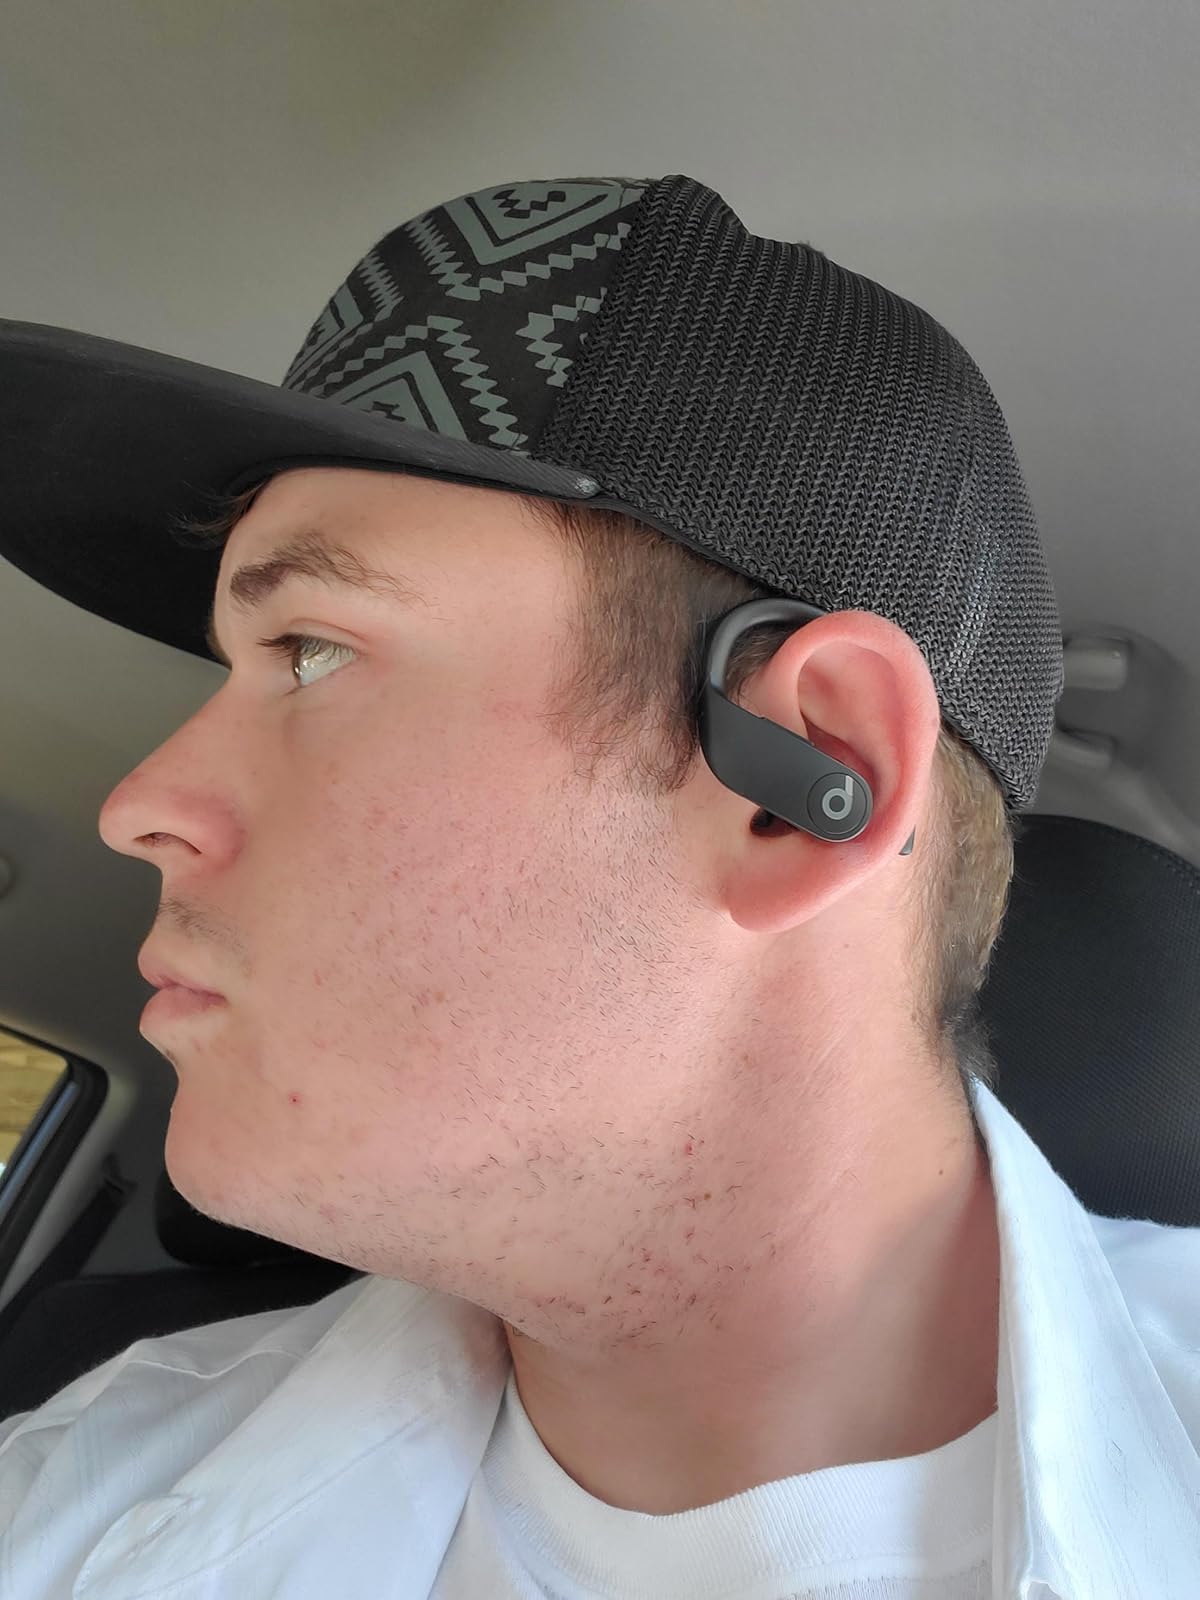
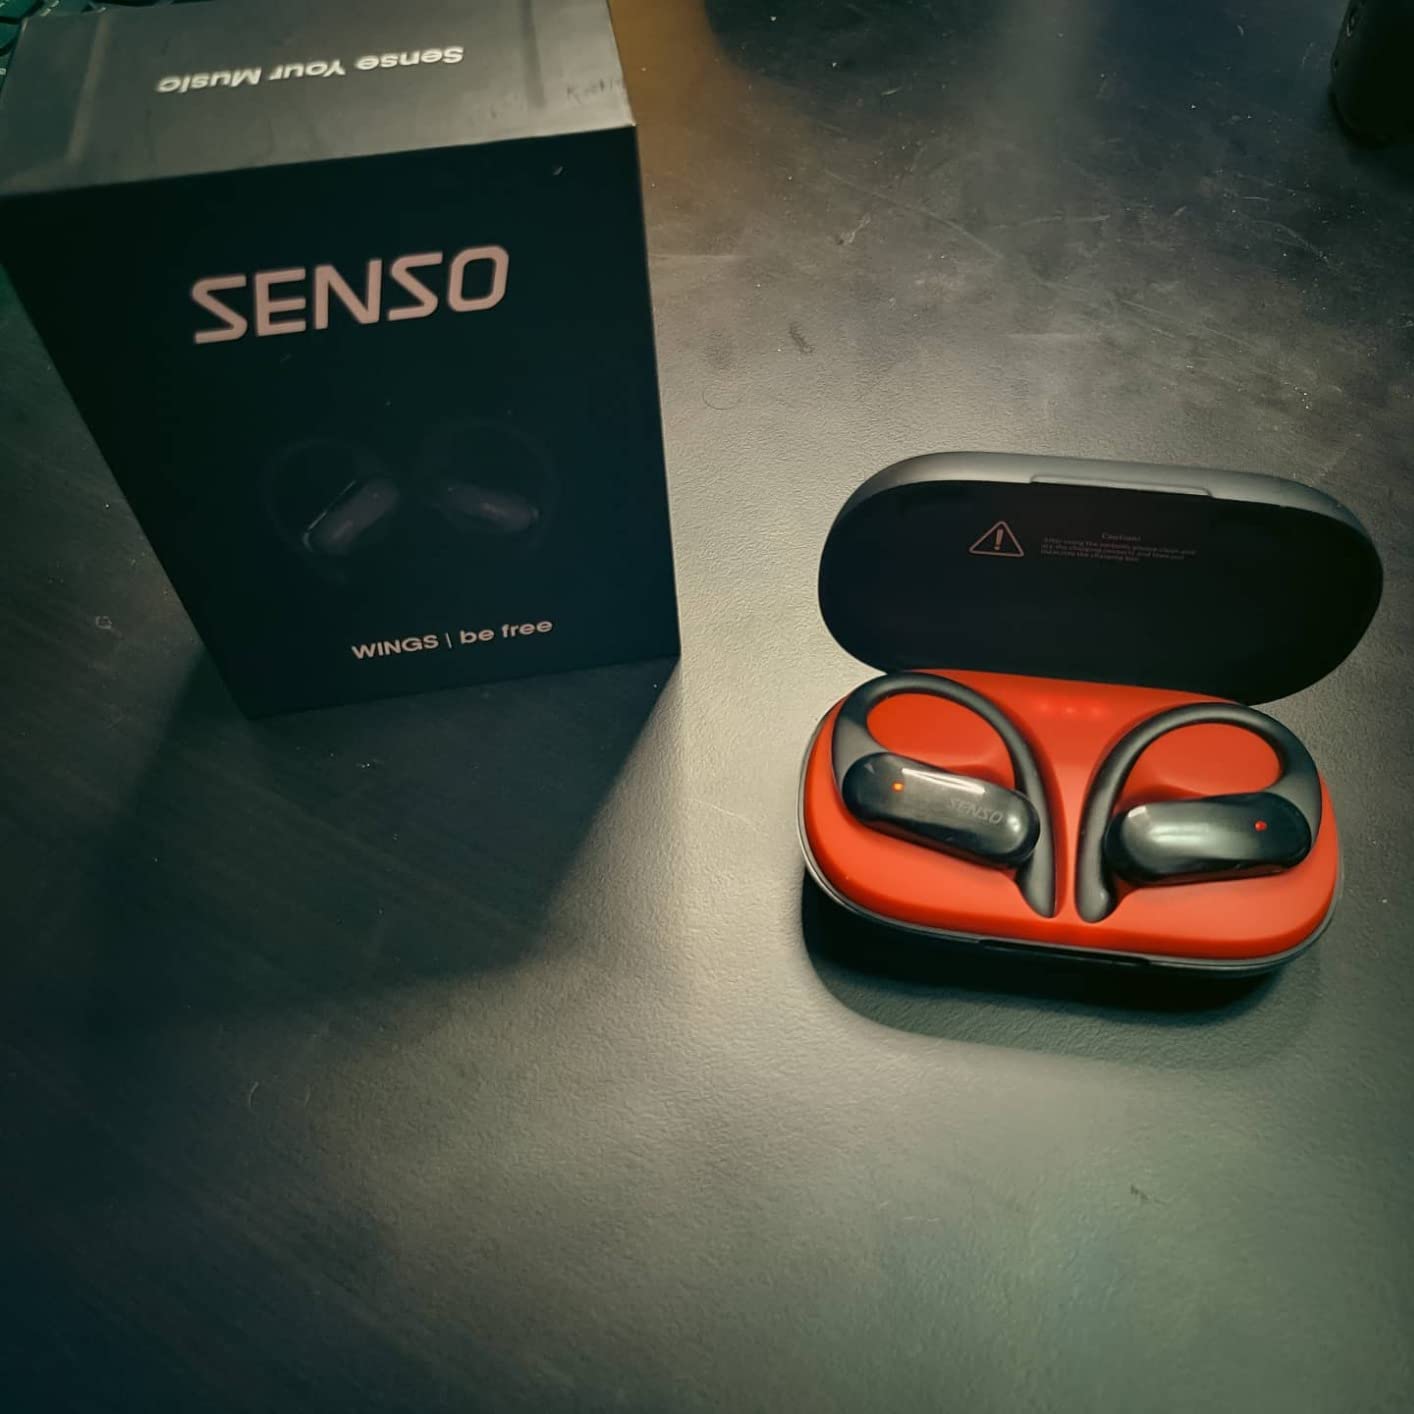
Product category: earbuds
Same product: no